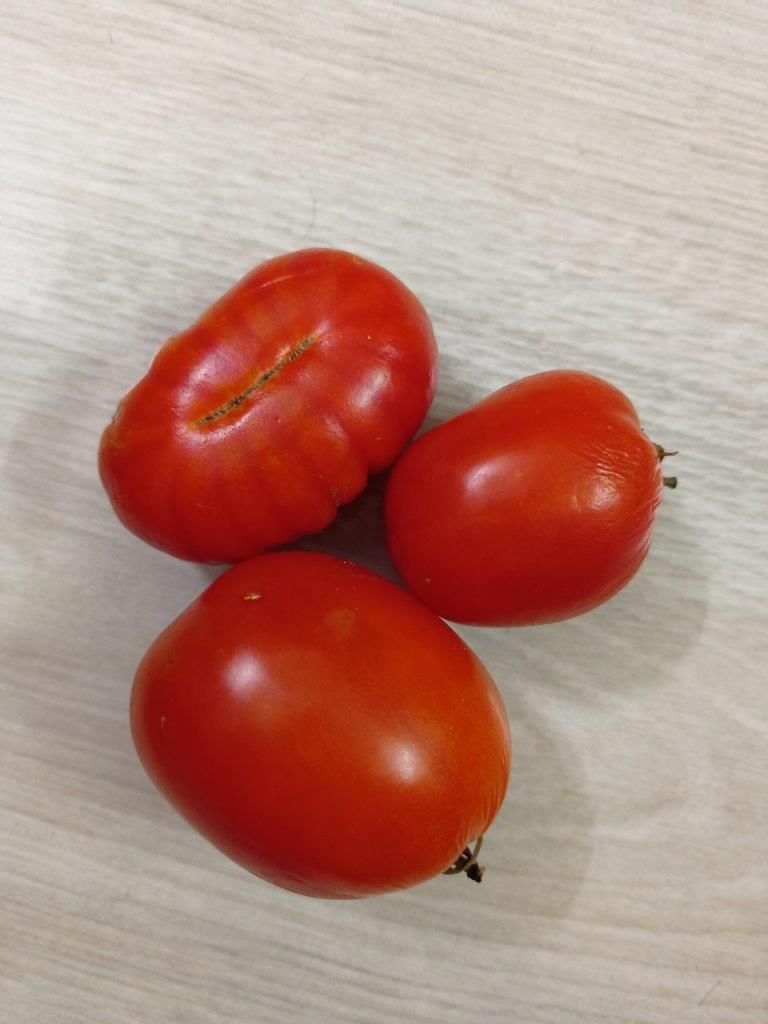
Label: Fresh